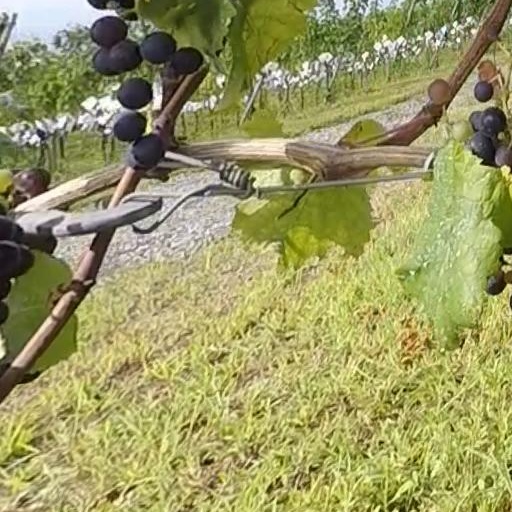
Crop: grape